Nottingham Corporation Electricity Department

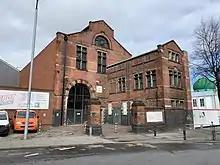
Former power station on St Ann's Well Road (1901-02) designed by Arthur Brown, now Depot Climbing Nottingham

The Nottingham Corporation Electricity Department was responsible for the production and supply of electricity in Nottingham, England, from 1894 to 1948.